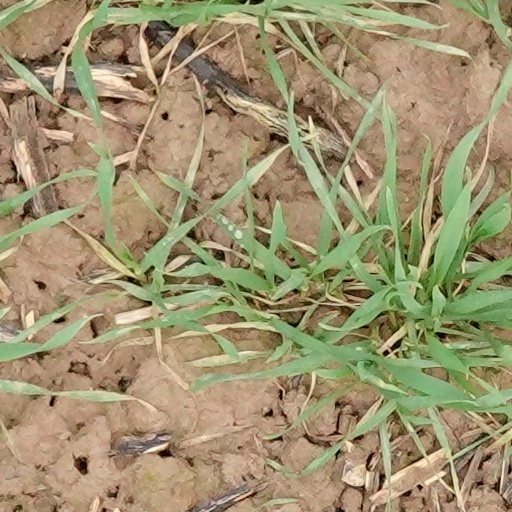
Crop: wheat